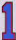
Number: 1